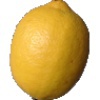
Label: Lemon 1